Dokuz Dağın Efesi

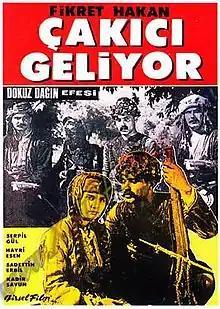
Film poster

Dokuz Dağın Efesi, or Dokuz Dağın Efesi: Çakici Geliyor is a 1958 Turkish drama film directed by Metin Erksan. It stars Fikret Hakan, Serpil Gül, and Hayri Esen.